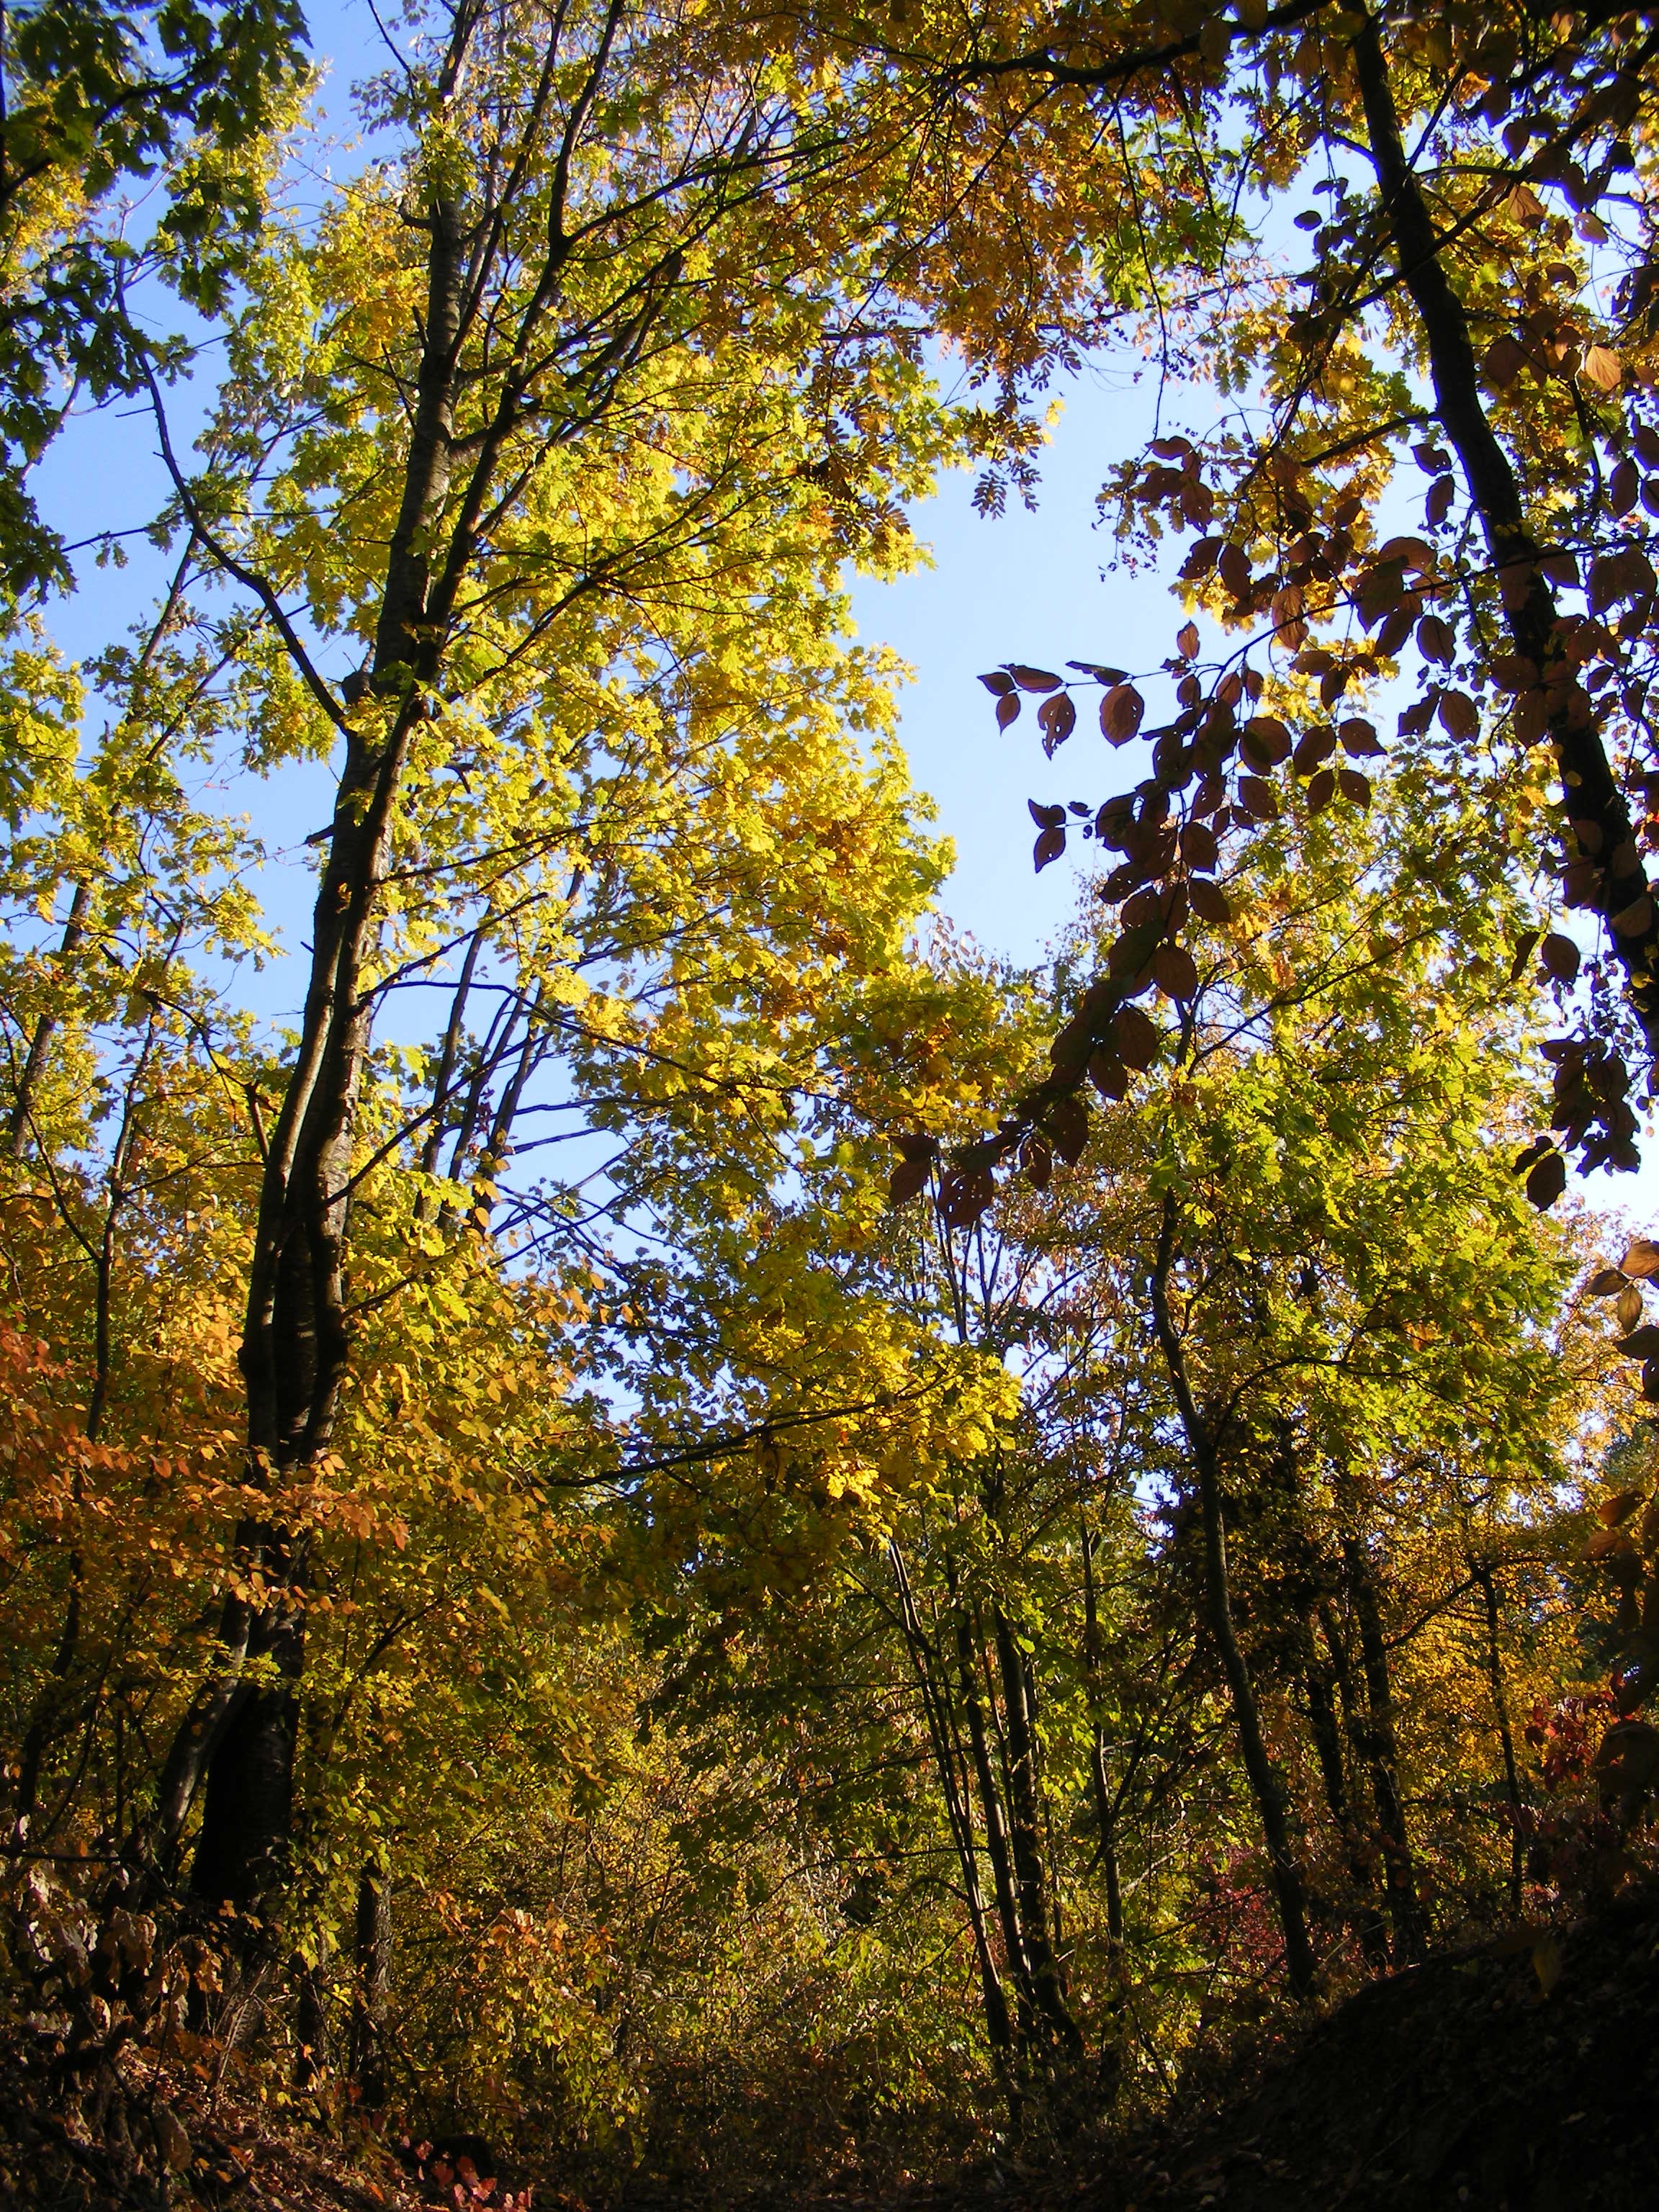
tree, nature, forest, branch, plant, sunlight, leaf, fall, golden, red, autumn, park, season, trees, leaves, rusty, deciduous, woodland, habitat, ecosystem, natural environment, woody plant, temperate broadleaf and mixed forest